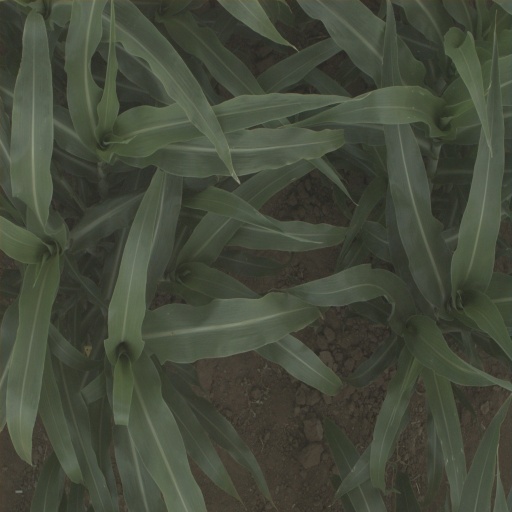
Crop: sorghum